Château de Pignerolle

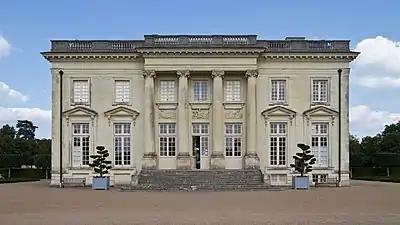
Château de Pignerolle

Constructed in 1776 for the director of the equestrian academy in Angers, Marcel Avril de Pignerolle. Built in a neo-classic style with a four column frontage, it is 25m by 17m and lies in a park of 80 hectares.